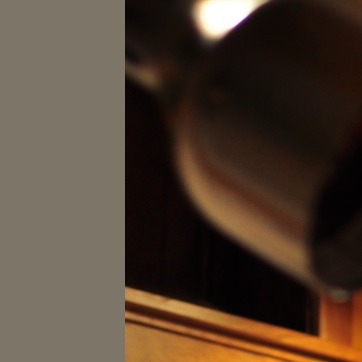
Material: metal